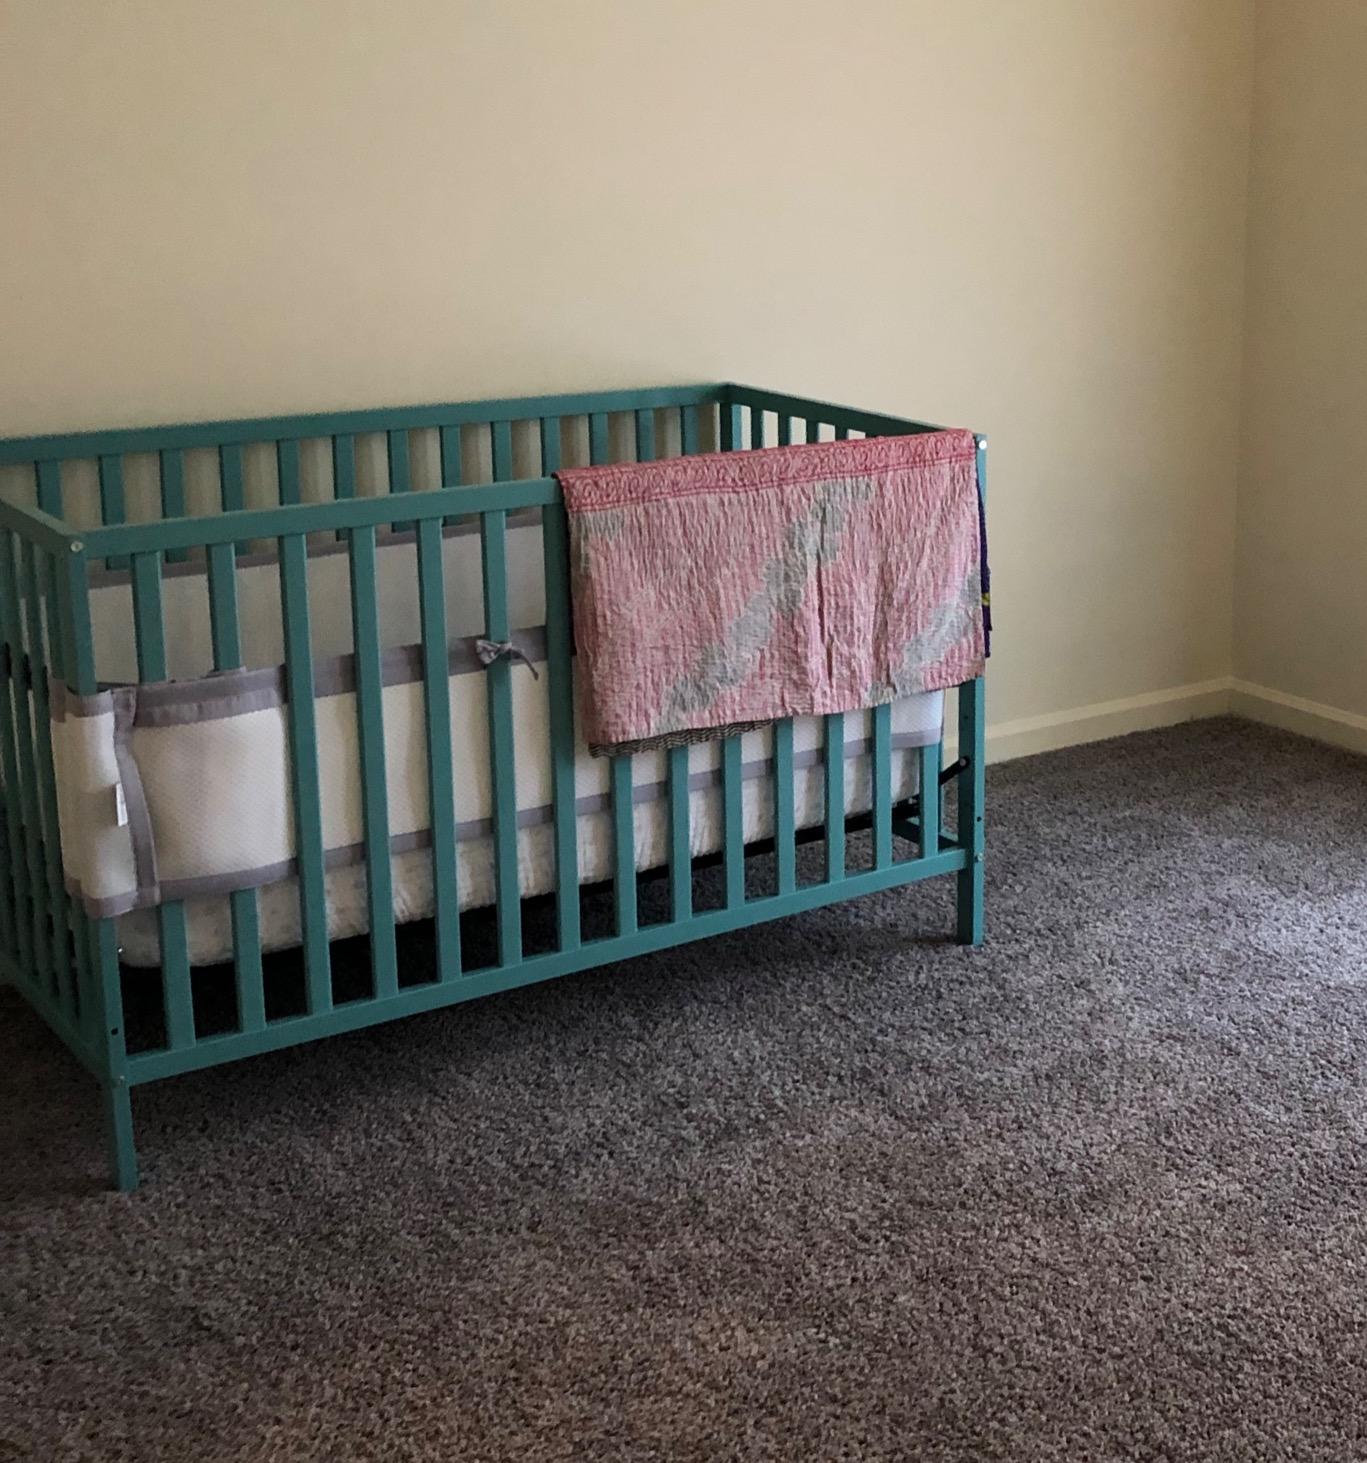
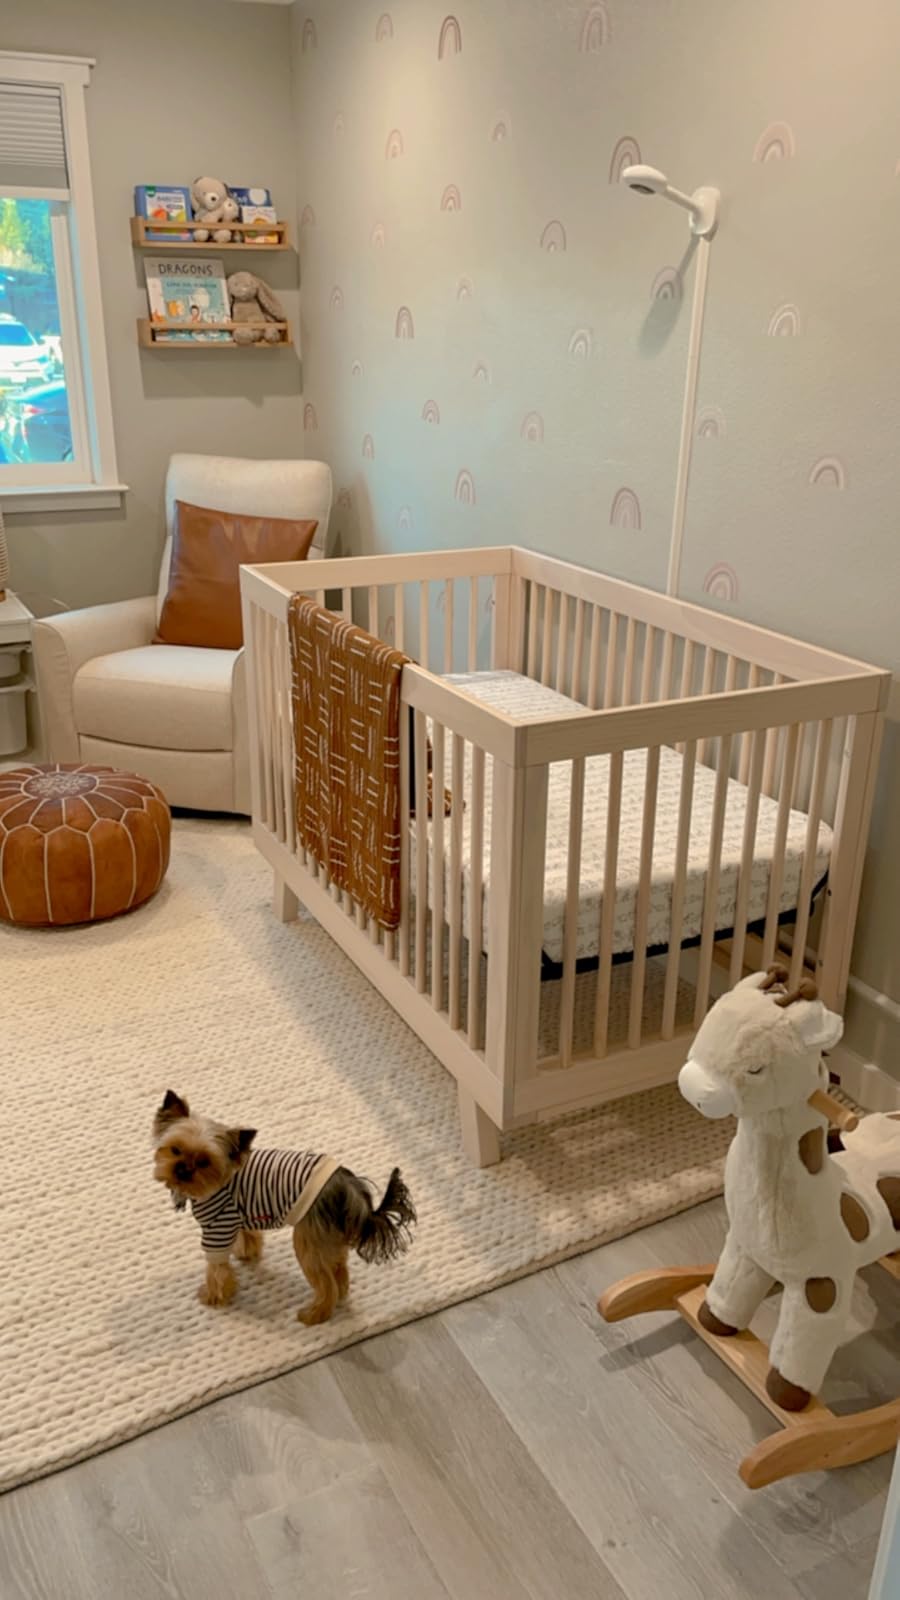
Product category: products_crib
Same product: no